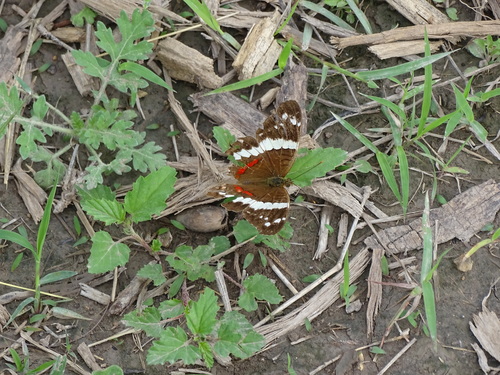
Scientific name: Anartia fatima
Common name: Banded peacock
Family: Nymphalidae
Order: Lepidoptera
Pollinator type: Primary pollinator
Habitat: Open areas and gardens
Geographic range: South America
Conservation status: Least Concern